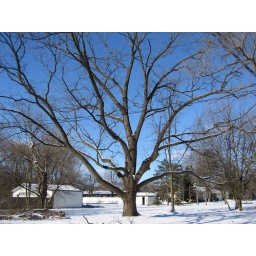
The biggest black walnut tree in my back yard.